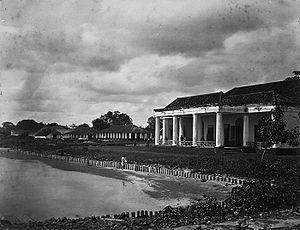
Le kabupaten de Rembang, en indonésien Kabupaten Rembang, est un kabupaten d'Indonésie situé dans la province de Java central.